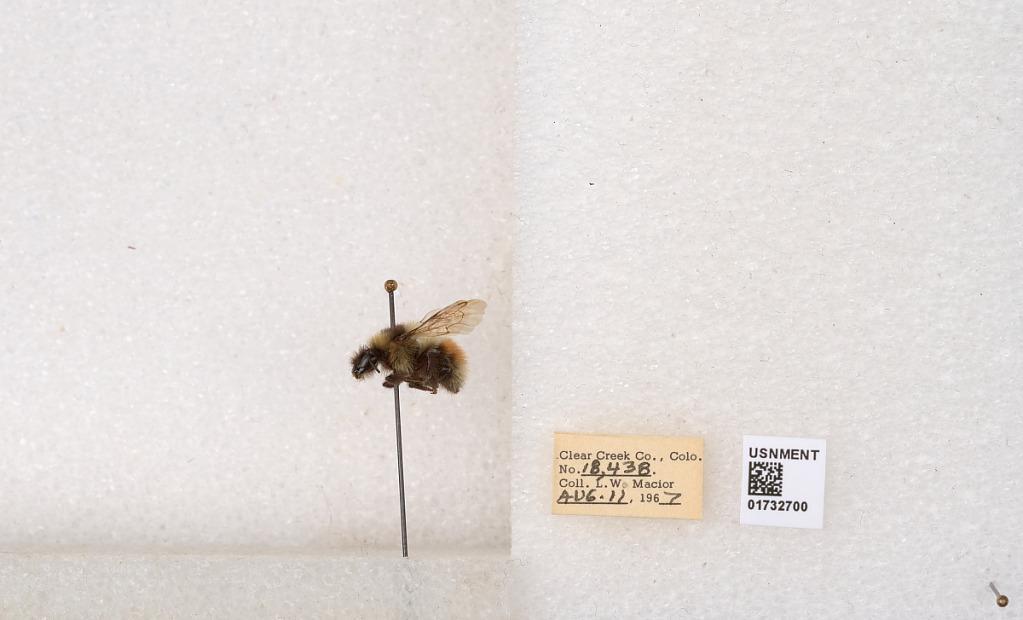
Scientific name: Bombus (Pyrobombus) sylvicola Kirby
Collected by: L. Macior
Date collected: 1967-8-11
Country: United States
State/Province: Colorado
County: Clear Creek
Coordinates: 39.6891, -105.644